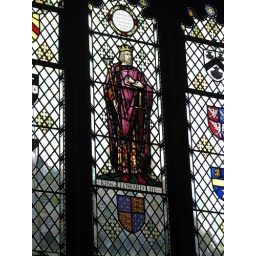
Stained glass window in the Coventry Council chamber.